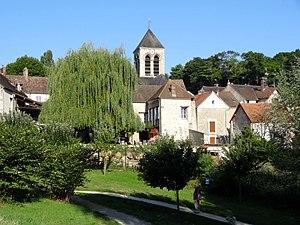
Église Saint-Séverin d'Oinville-sur-Montcient - voir titre.
L'église Saint-Séverin est une église catholique paroissiale située à Oinville-sur-Montcient, dans les Yvelines, en France. Elle a été fondée en 1127, mais seul le mur nord de la nef subsiste de cette époque. L'édifice s'articule autour d'un transept de la première période gothique, dont la croisée du transept sert de base au clocher central, et surprend par la cohabitation entre des arcs-doubleaux de facture romane, et des chapiteaux de crochets déjà assez évolués, qui ne sont pas antérieurs à la fin du XIIᵉ siècle. À l'est du transept, le chœur se compose d'une travée carrée de la même époque, mais largement remaniée, et d'une abside polygonale de la Renaissance, qui n'est remarquable que pour le retable de pierre baroque qu'elle contient, et son décor à l'extérieur. Des chapelles latérales inégales occupent les angles entre les croisillons du transept et le chœur. Celle du nord devrait dater du XIIIᵉ siècle, et présente une architecture gothique un peu rustique, et celle du nord affiche le style de la fin de la période flamboyante, peu avant le milieu du XVIᵉ siècle, et se signale par une voûte à liernes et tiercerons agrémentée de quatre clés pendantes.